Richard Bowdry

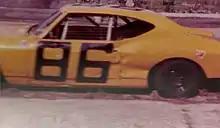
Richard Bowdry's #86 Stock Car, Thunder Class

There he connected with Bill Keitt, the first African American to race at the Palm Beach Fairgrounds Speedway Bill Keitt mentored and encouraged Bowdry and in 1976, his #86 stock car made its debut in the Thunder Car Class at the Palm Beach Fairgrounds Speedway in West Palm Beach, FL and then later at South Florida's Hialeah Speedway, an oval track which is now referred to as the "old" Hollywood Speedway